Dancing Diva (song)

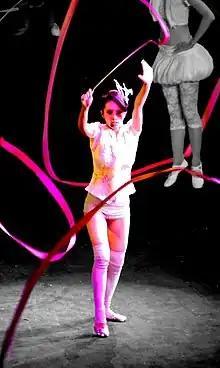
Tsai performing "Dancing Diva" during the Dancing Forever World Tour in Singapore, April 2007

On May 6, 2006, Tsai performed "Dancing Diva" at the MTV Asia Awards 2006. On May 26, 2006, she participated in the Golden Melody Orz Concert, where she also performed the song. On May 27, 2006, Tsai performed "Dancing Diva" in the Le Party. On May 30, she recorded a performance of "Dancing Diva" for the Taiwanese variety show "Variety Big Brother". On June 4, 2006, Tsai performed "Dancing Diva" on the Shandong TV's variety show "Fans Party". On July 13, 2006, she took part in the 2006 Volunteer Beijing Concert, where she performed the song. On July 21, 2006, Tsai performed "Dancing Diva" at the ZPop Charity Concert.